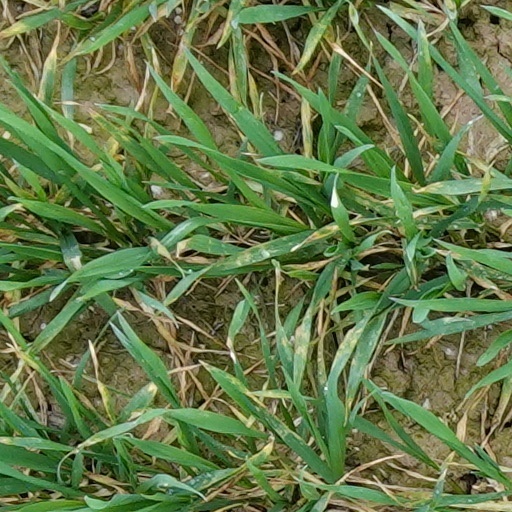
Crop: wheat